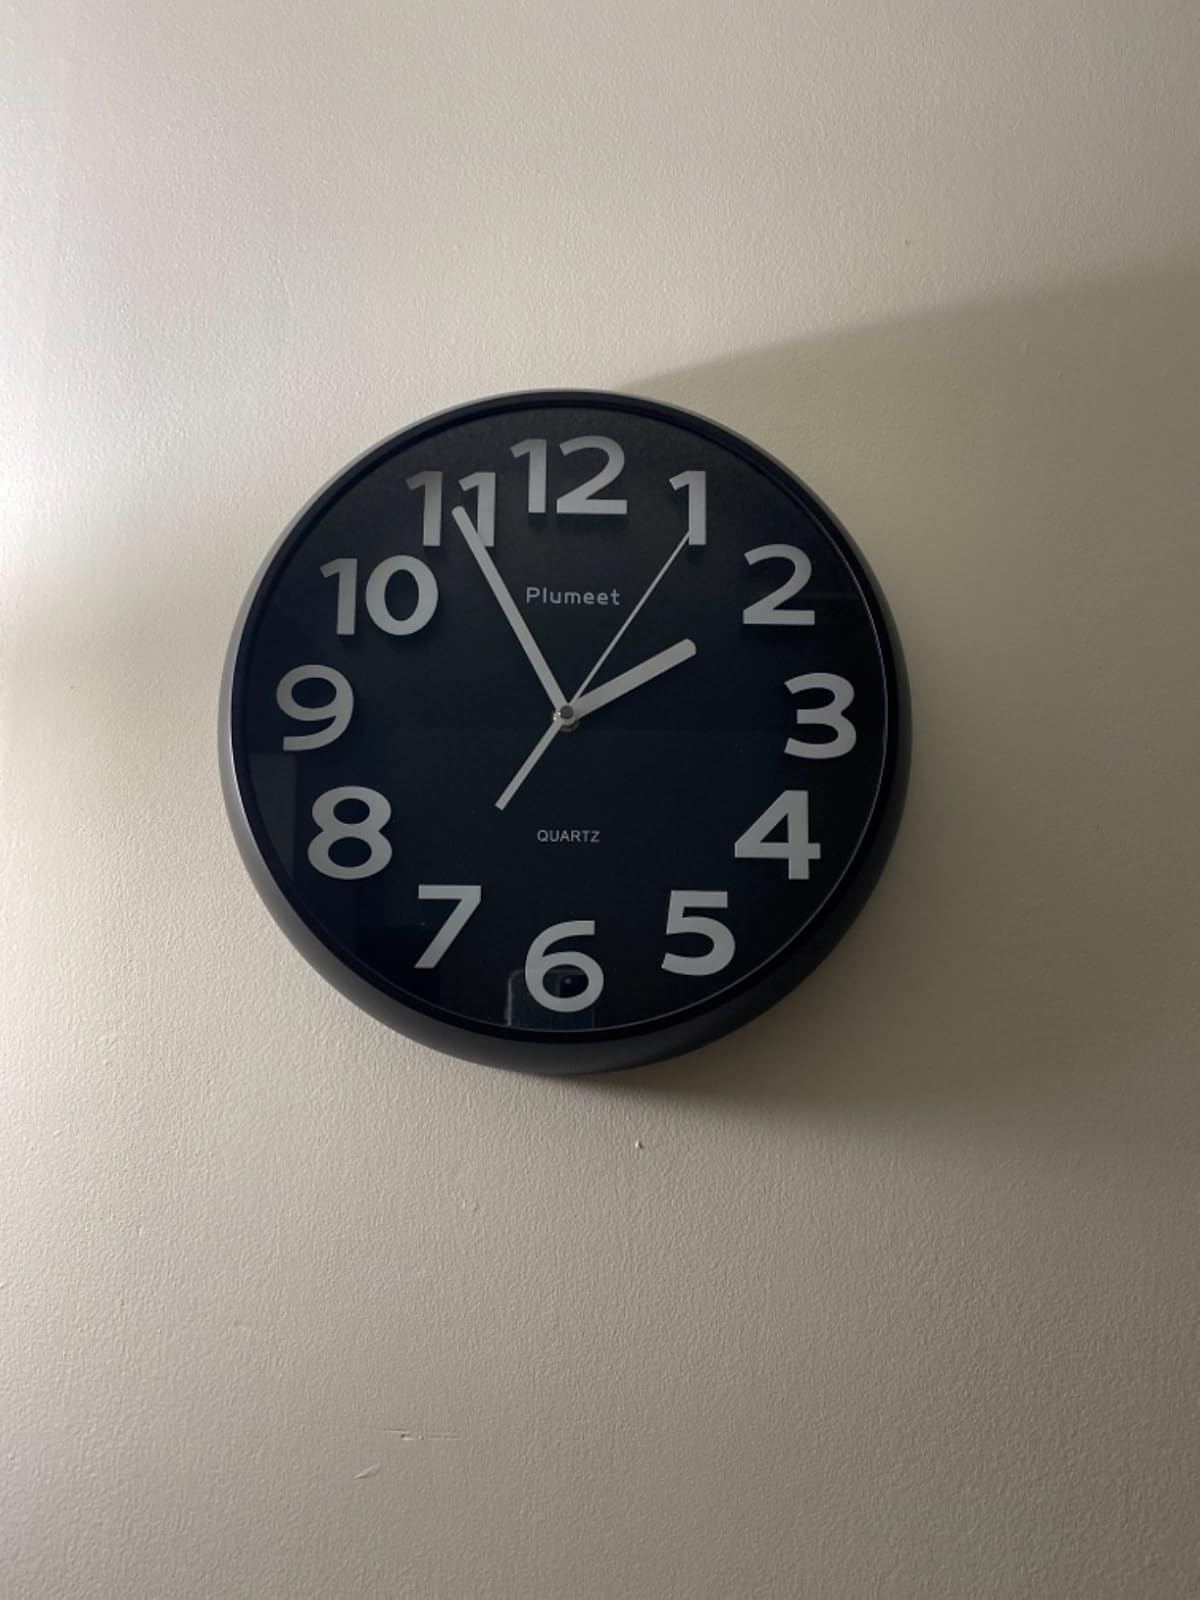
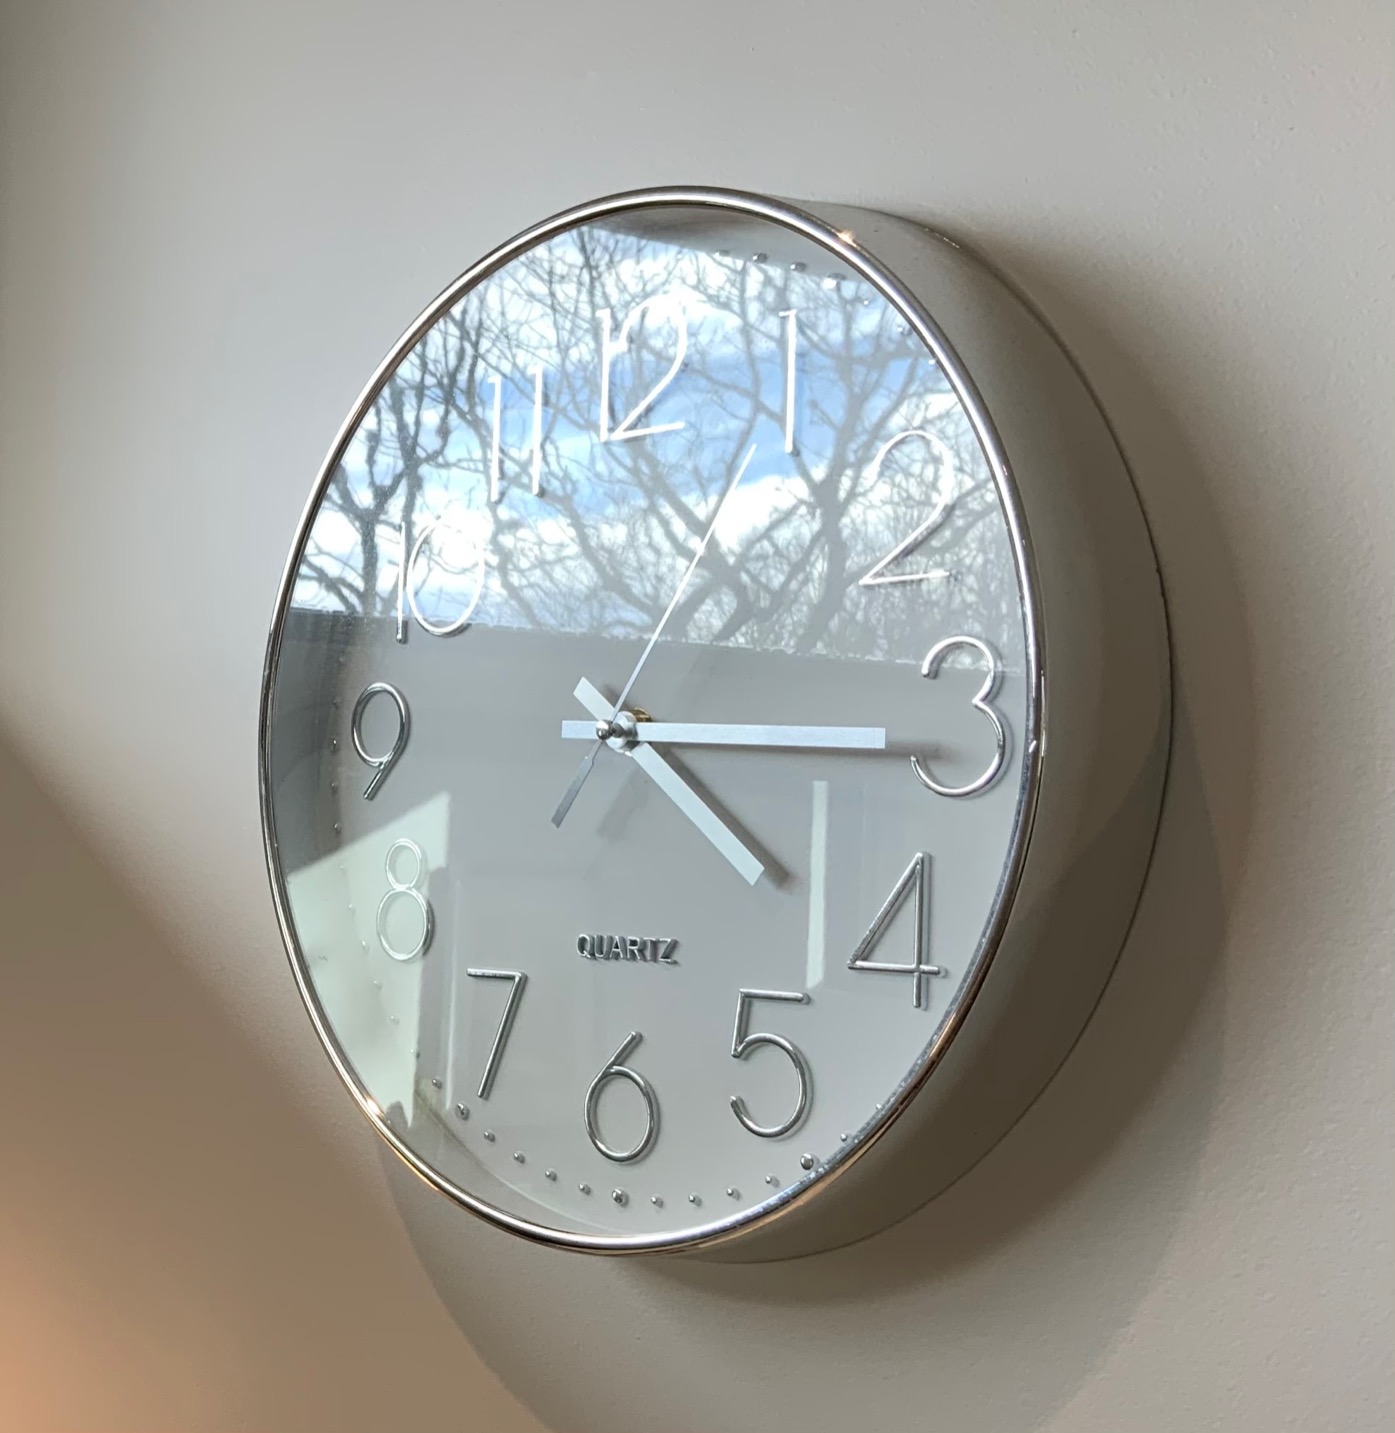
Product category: clock
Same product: no